D. G. E. Hall

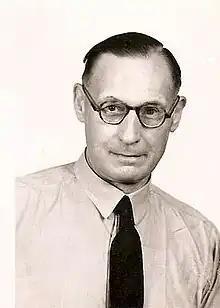
Portrait of Hall

Daniel George Edward Hall (1891–1979) was a British historian, writer, and academic. He wrote extensively on the history of Burma. His most notable work is "A History of Southeast Asia", said to "...remain the most important single history of the region, providing encyclopedic coverage of material published up to the time of its 1981 revision." He held professorships in Southeast Asian history at both Cornell University and the University of London – where he eventually became professor emeritus.